2020 European Masters (2020–21 season)

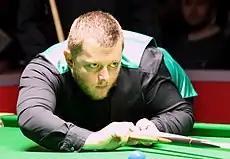
Mark Allen made four consecutive century breaks in a 5–0 win over Ken Doherty.

The tournament began on 21 September 2020. During the first round, the World Snooker Tour announced that two players had tested positive for COVID-19. The players, Daniel Wells and Gary Wilson withdrew from the event. A further three players also withdrew as Elliot Slessor and David Lilley had both been in contact with Wilson, while Michael White came into proximity to Wells. Having received a walkover in the first round, the 2020 World Snooker Championship winner Ronnie O'Sullivan met new professional Aaron Hill. Hill took a lead of 3–1 before O'Sullivan won three frames to lead. Hill won the next two frames to win the match 5–4. Hill suggested that comments made by O'Sullivan about the quality of newer players inspired his performance. Hill commented that they were at the "back of [his] mind" during the match and "that one day I am going to show him what I can do. I think today was the day."